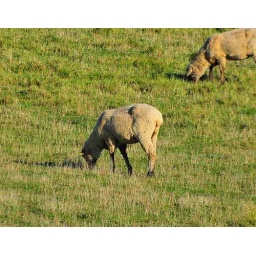
Herd of sheep without a shepherd or sheep dog in sight